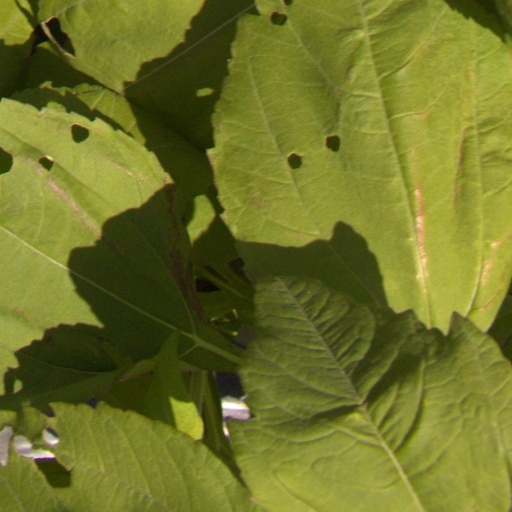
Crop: Jerusalem artichoke